Leucospis

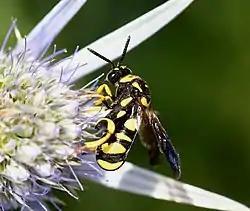
"Leucospis gigas"

Leucospis is a genus of wasps belonging to the family Leucospidae. Most species are brightly coloured with yellow and black patterning and about 2 cm long. They have characteristically enlarged femurs on the hind leg, with the lower margin toothed. The wings have a longitudinal fold and the long ovipositor is bent over their backs above the abdomen or metasoma. They are parasitic on wasps and solitary bees that construct cells and provision food for their offspring. The "Leucospis" larvae live and grow as ectoparasites of the host larvae. Usually, only one parasite emerges from a single cell. The genus "Micrapion" from South Africa is very closely related, and phylogenetic studies suggest merging of the two genera. The genus "Leucospis" is found across the world in the tropical regions.